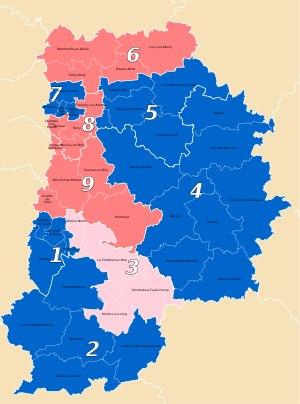
Le département de Seine-et-Marne est divisé depuis 1988 en neuf circonscriptions législatives, d'une population moyenne de 133 085 habitants. Toutes ont élu aux législatives de 2007 et de 2007 des députés UMP. Depuis le nouveau découpage électoral de 2010, en vigueur à compter des élections législatives de 2012, le nombre de circonscriptions est passé de neuf à onze, du fait de la forte croissance démographique du département.